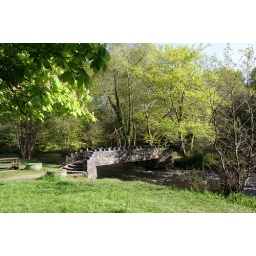
Stone bridge over the Owenriff river in Oughterard